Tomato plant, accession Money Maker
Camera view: tilt-top (135 deg); turntable rotation: 270 degrees
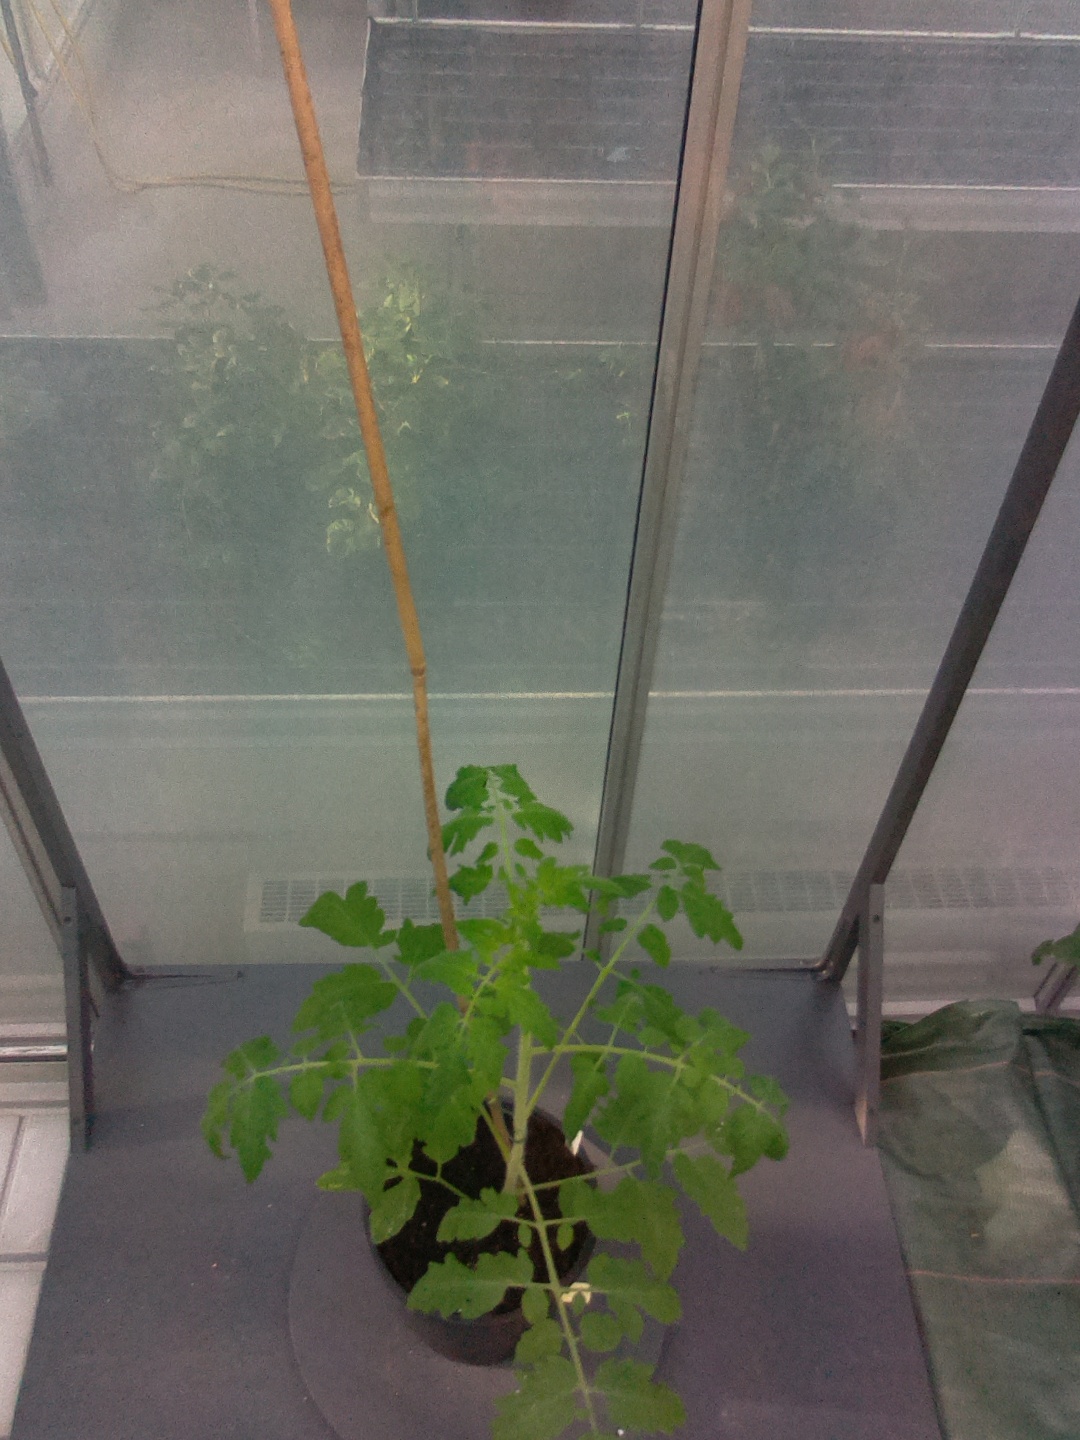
BBCH growth stage 19: 18 or more of true leaves visible